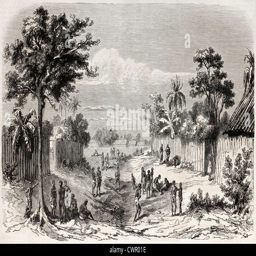
old view of a village on the coast